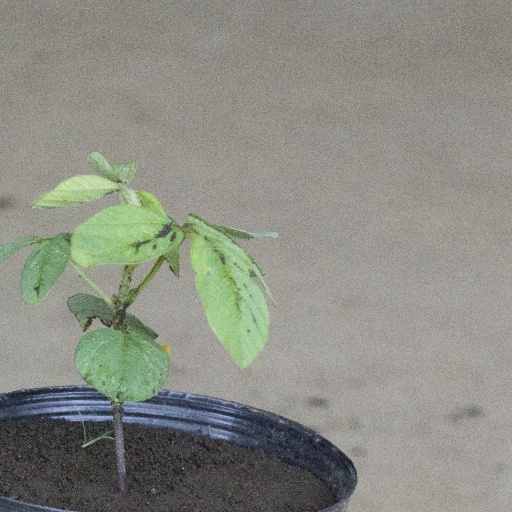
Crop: soybean